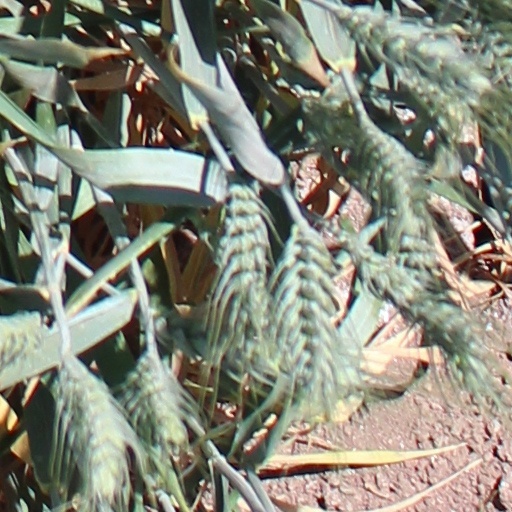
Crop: wheat